Olamide Shodipo

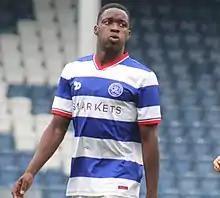
Shodipo pictured in July 2016.

Olamide Oluwatimilehin Babatunde Oluwaka Shodipo (born 5 July 1997) is an Irish professional footballer who plays as a winger for Liga Portugal 2 club Feirense.